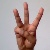
The image shows a hand gesture representing the letter 'W' in Indian Sign Language.